Indonesia–Timor-Leste border

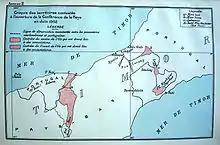
Annex II also shows claims made by the Portuguese. It was not accepted by the Dutch

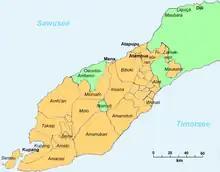
Border of East Timor according to the Dutch. It was not accepted by Portugal

In 1897, fighting broke out over Lamaknen between Lamaquitos, which was under Portuguese sovereignty, and Dutch-dominated Lakmaras. In Lakmaras itself, skirmishes between the two colonial forces resulted in casualties. Between 23 June and 3 July 1902, there was another conference in The Hague. It was argued whether Oe-Cusse Ambeno was part of the Lisbon Convention on the exchange of enclaves or not. Portugal objected, saying that the area had a coastal course and therefore did not fall under the definition of an enclave. The Dutch claim to Maucatar had previously been based on their suzerainty over Lakmaras, which created a link to Maucatar. In the meantime, however, Lakmaras had become a subject of the Empire of Lamaquitos in the Portuguese sphere of power and Maucatar would have to fall to Portugal as an enclave according to the previous agreements. On the other hand, the Tahakay Empire ("Tahakai", "Tafakay", "Takay") had in the meantime fallen to the Lamaknen Empire. Tahakay, however, belonged to the Portuguese sphere of influence, Lamaknen to the Dutch. Portugal resisted this loss in the negotiations and therefore now demanded the entire Dutch territories in central Timor. A compromise was reached with the Hague Convention of 1 October 1904. Portugal was to receive the Dutch enclave of Maucatar in exchange for the Portuguese enclave of Noimuti and the border areas of Tahakay, Tamira Ailala ("Tamiru Ailala") and Lamaknen. The disputed territories in the east of Oe-Cusse Ambeno were granted to the Dutch. The border was defined from the confluence of the Noèl Bilomi and Oè Sunan, following the Thalweg path of the Oè Sunan, continuing through Nipani and Kelali ("Keli") to the source of the Noèl Meto, and following its valley path to its mouth. In addition, the Dutch now secured the right of first refusal for East Timor. Portugal ratified the treaty until 1909, but then a dispute arose over the demarcation of the eastern border of Oe-Cusse Ambeno. In 1910, the Netherlands took advantage of the confused situation after the fall of the Portuguese monarchy to seize Lakmaras again with European and Javanese troops.